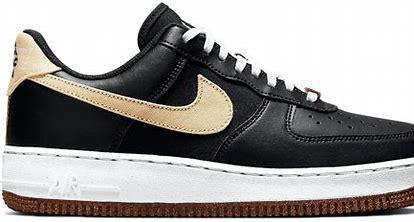
Brand: Nike
Model: Force 1 LV8